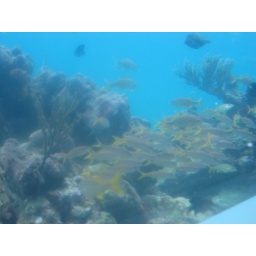
fish under water